Welding

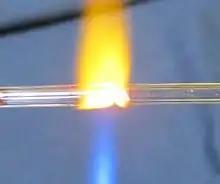
The welding together of two tubes made from lead glass

While many welding applications are done in controlled environments such as factories and repair shops, some welding processes are commonly used in a wide variety of conditions, such as open air, underwater, and vacuums (such as space). In open-air applications, such as construction and outdoors repair, shielded metal arc welding is the most common process. Processes that employ inert gases to protect the weld cannot be readily used in such situations, because unpredictable atmospheric movements can result in a faulty weld. Shielded metal arc welding is also often used in underwater welding in the construction and repair of ships, offshore platforms, and pipelines, but others, such as flux cored arc welding and gas tungsten arc welding, are also common. Welding in space is also possible—it was first attempted in 1969 by Russian cosmonauts during the Soyuz 6 mission, when they performed experiments to test shielded metal arc welding, plasma arc welding, and electron beam welding in a depressurized environment. Further testing of these methods was done in the following decades, and today researchers continue to develop methods for using other welding processes in space, such as laser beam welding, resistance welding, and friction welding. Advances in these areas may be useful for future endeavours similar to the construction of the International Space Station, which could rely on welding for joining in space the parts that were manufactured on Earth.